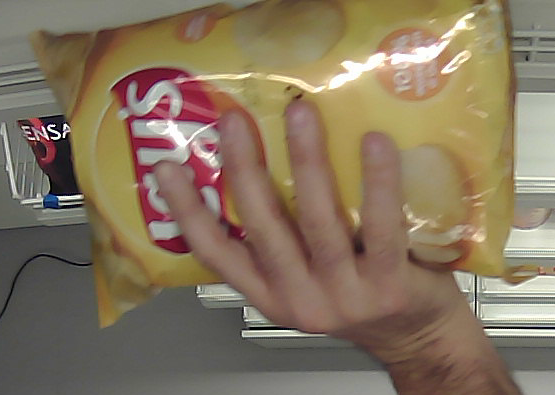
Product: lays_classic